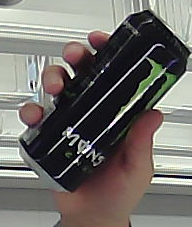
Product: monster_energydrink